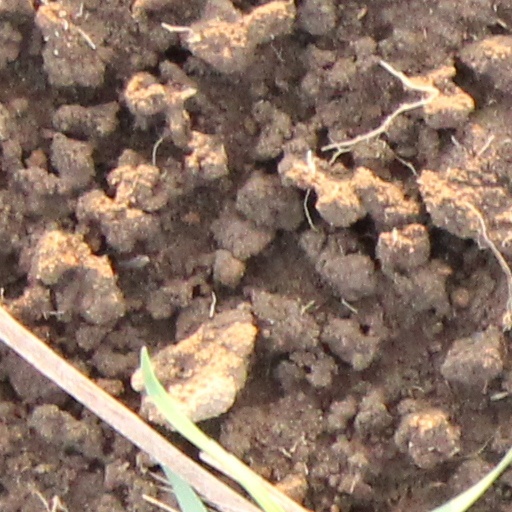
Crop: wheat